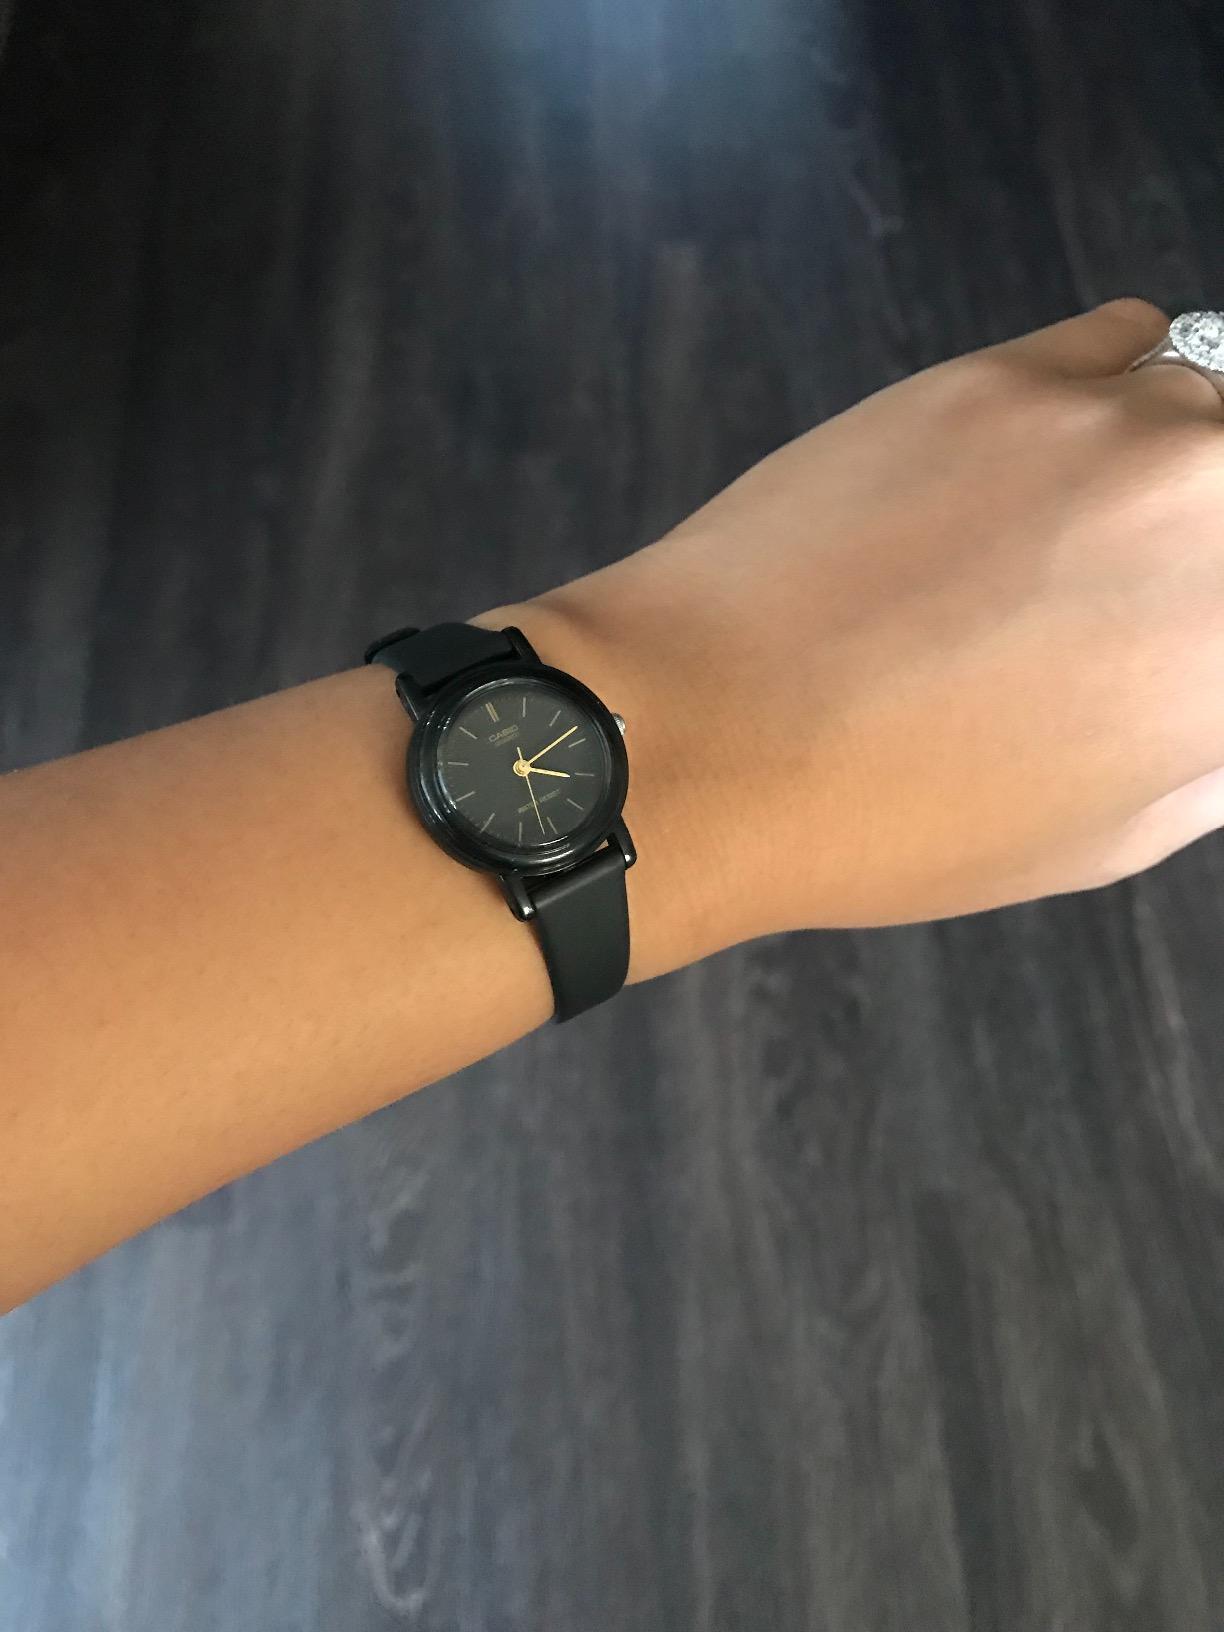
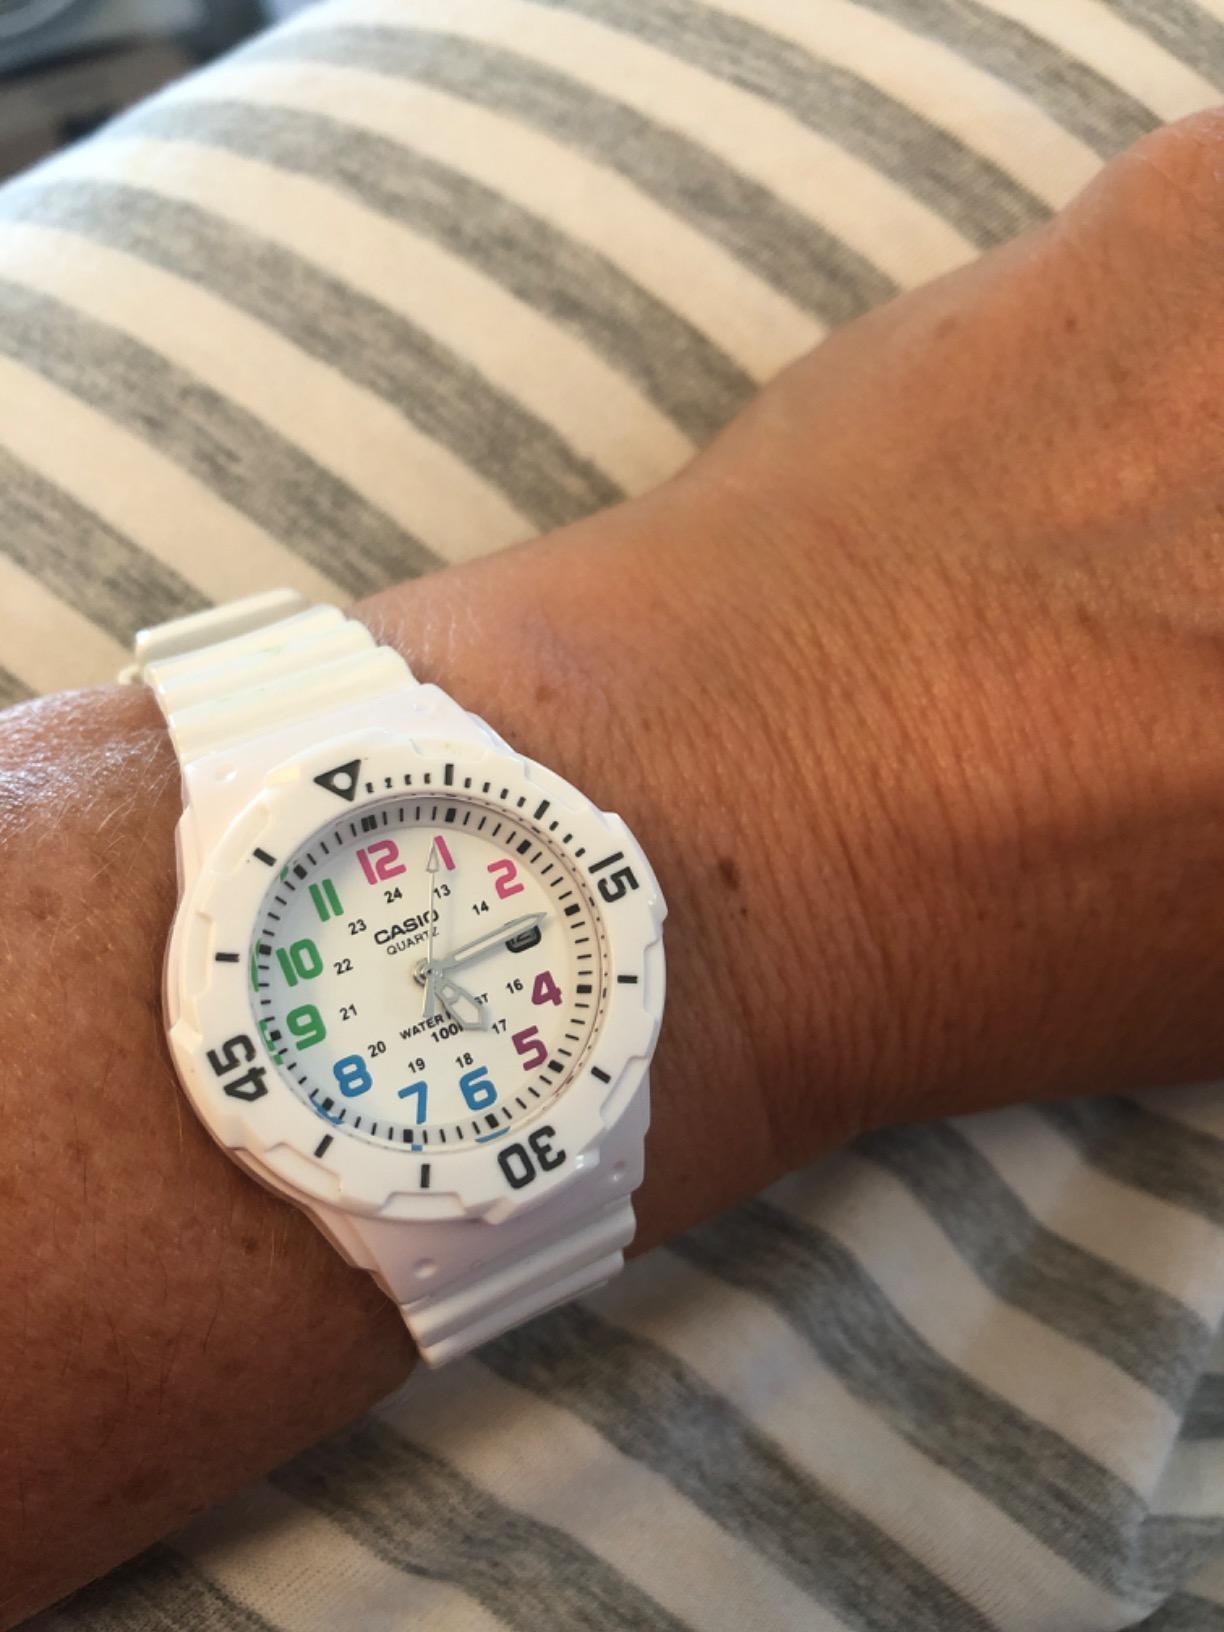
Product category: accessories_watch
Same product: no